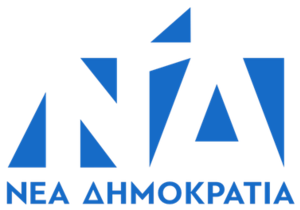
La Nouvelle Démocratie est un parti politique grec conservateur, fondé en 1974 par Konstantínos Karamanlís.
Les élections européennes de 2019 sont les élections des députés de la neuvième législature du Parlement européen, qui se déroulent du 23 mai au 26 mai 2019 dans tous les États membres de l'Union européenne. En Grèce, elles se tiendront le 26 mai 2019 pour élire les 21 sièges alloués au pays.